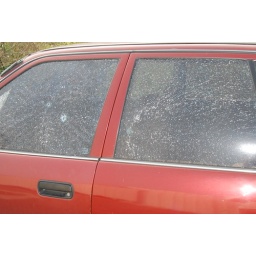
My car window glasses were broken at March 22, 2009, around my Hsin Chu resident area.